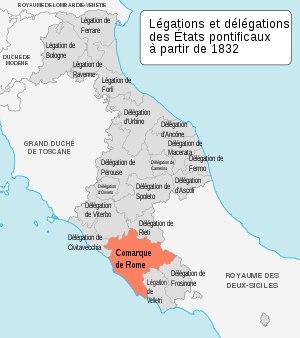
La République romaine est instaurée en 1849 dans les États pontificaux après la fuite du pape Pie IX, en raison de l'activité insurrectionnelle des libéraux romains. Elle est gouvernée par un triumvirat composé de Carlo Armellini, Giuseppe Mazzini et Aurelio Saffi.